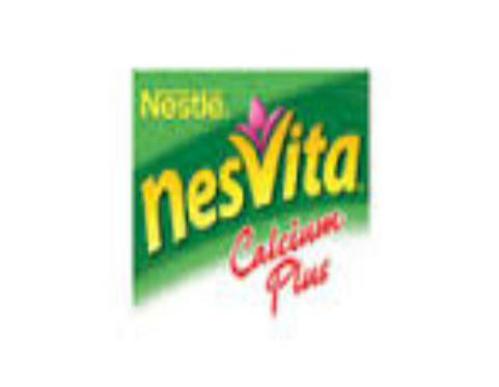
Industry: Food